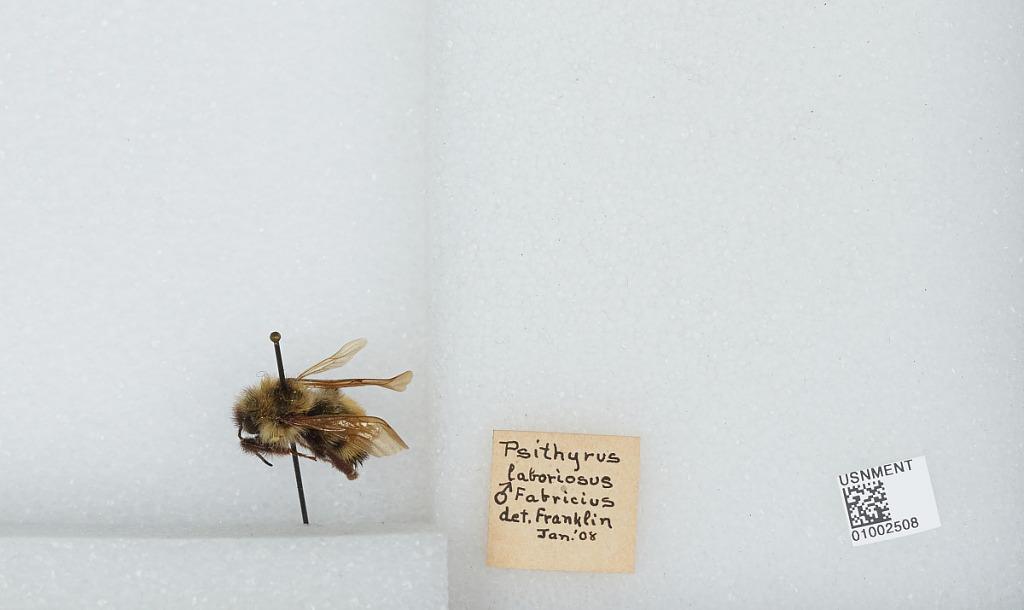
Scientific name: Bombus (Psithyrus) citrinus (Smith)
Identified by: Franklin